Book of Revelation

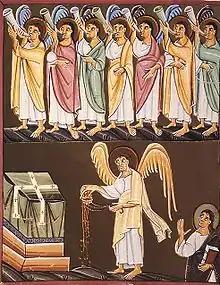
The Seven Trumpets and the angel with a censer.

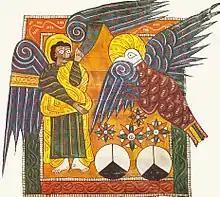
The Fourth Angel sounds his trumpet, Apocalypse 8, Beatus Escorial,

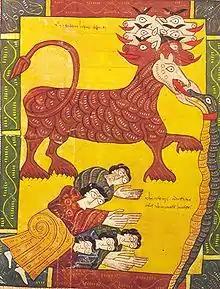
A seven-headed leopard-like beast.

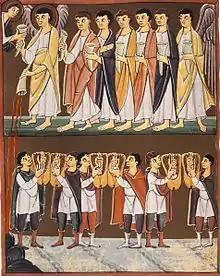
Angels with the seven plagues.

From out of the smoke, locusts who are "given power like that of scorpions of the earth" (9:3), who are commanded not to harm anyone or anything except for people who were not given the "seal of God" on their foreheads (from chapter 7) (9:4).